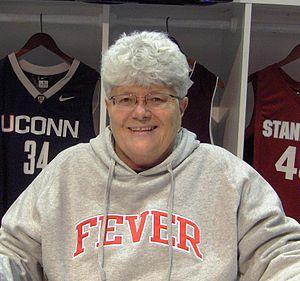
Lin Dunn est une entraîneuse américaine de basketball, née le 10 mai 1947 à Dresden, parmi les plus réputées du pays.
Le basket-ball féminin est la pratique féminine du basket-ball. Bien que sa pratique soit très répandue, sa reconnaissance sportive et médiatique a été plus tardive et moindre. Il est régulé par la Fédération internationale de basket-ball.